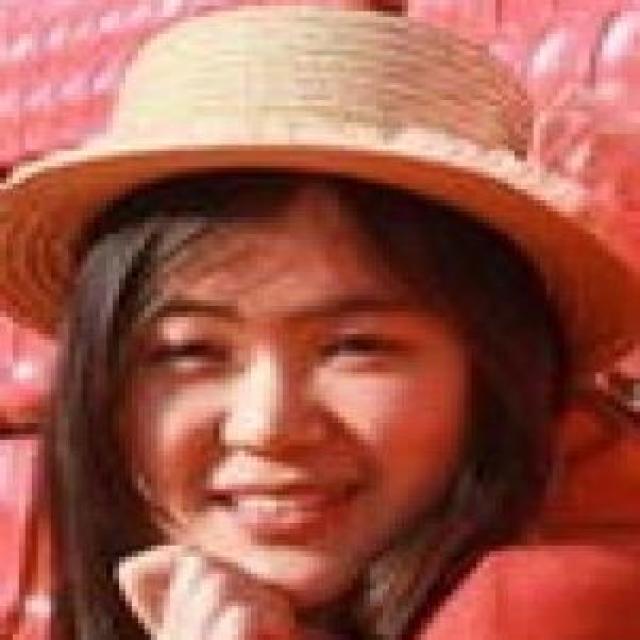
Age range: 21-44